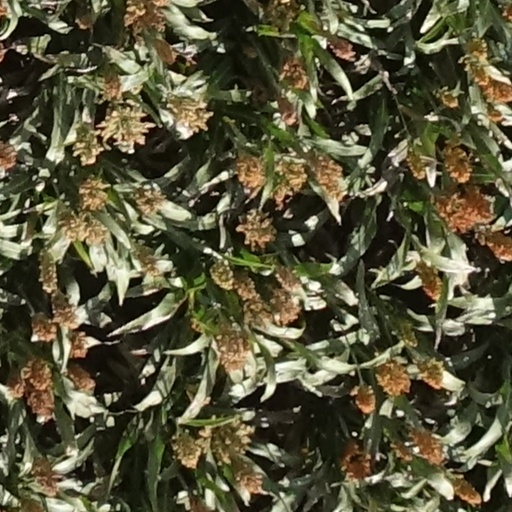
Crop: sorghum